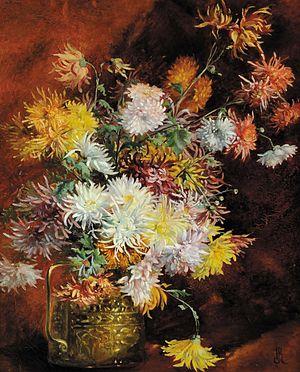
Jean Robie, né le 19 novembre 1821 à Bruxelles et mort le 8 décembre 1910 dans la même ville, est un peintre, voyageur et écrivain belge ayant vécu à Saint-Gilles.